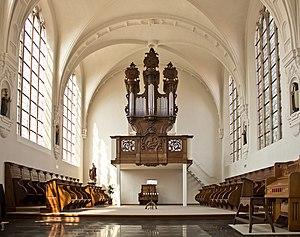
La Basilique Notre-Dame de Consolation est un édifice religieux catholique sis à Vilvorde, au nord de Bruxelles, en Belgique. De style baroque tardif l’église du couvent des carmélites cloitrées fut construite au XVIIe siècle. Comme centre de pèlerinages mariaux elle est élevée au rang de basilique en 2006, mais n’en reste pas moins église conventuelle des religieuses carmélites. L'église est classée au patrimoine de la Région flamande.